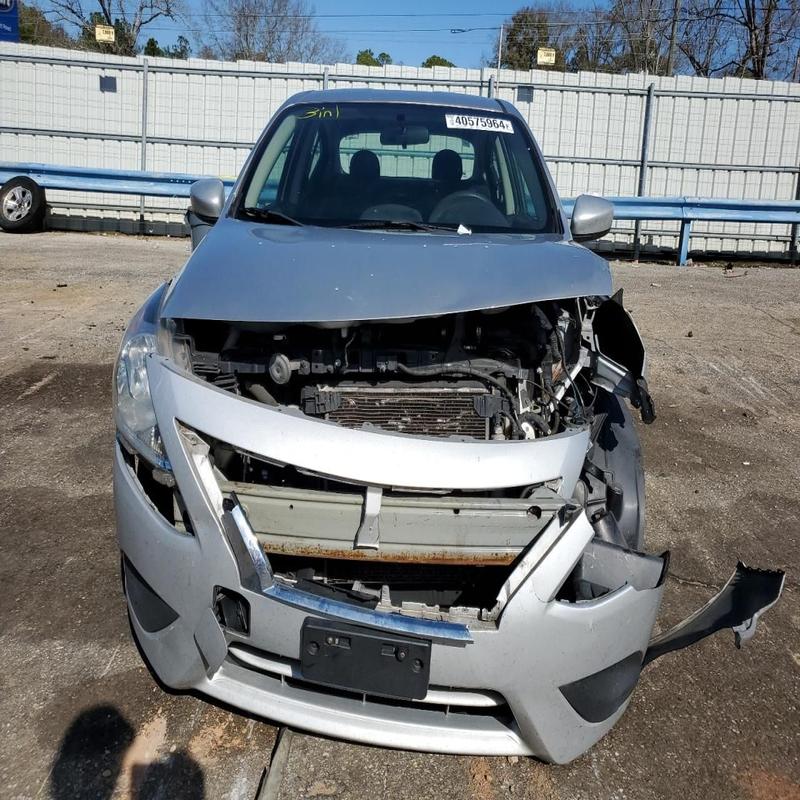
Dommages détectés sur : pare-choc avant, feu avant droit, feu avant gauche, capot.
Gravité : majeur